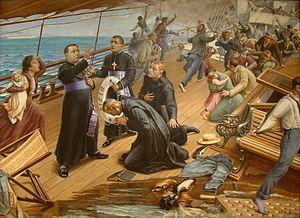
Benedito Calixto de Jesus, né le 14 octobre 1853 à Itanhaém et mort le 31 mai 1927 à São Paulo, est un peintre, professeur, historien et astronome amateur brésilien.